Laura Gale House

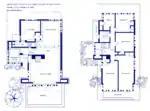
Floor plan.

The house was designed by the American architect Frank Lloyd Wright in his own Prairie style. Through his use of abstract geometrical shapes in the detail and mass of the house Wright may have anticipated and inspired the modern European architects of the 1920s. The house is considered one of Wright's most unusual designs from his years in Oak Park, Illinois. It is compact and made up of interlocking rectilinear forms which surround a fireplace at its center. The extreme rectilinear shapes and masses on the home's exterior are represented in none of Wright's other works either before or after the completion of the Gale House. However, the home's interior was similar to that of the Walser House in Chicago and the Barton House in Buffalo, New York.